Aziz Ouakaa

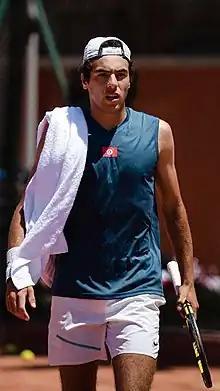

Ouakaa has a career-high singles ranking by the ATP of 603, achieved on 14 July 2025. He also has a career-high ATP doubles ranking of 227, which was achieved on 6 May 2024. Ouakaa has won eight ITF Futures doubles titles.